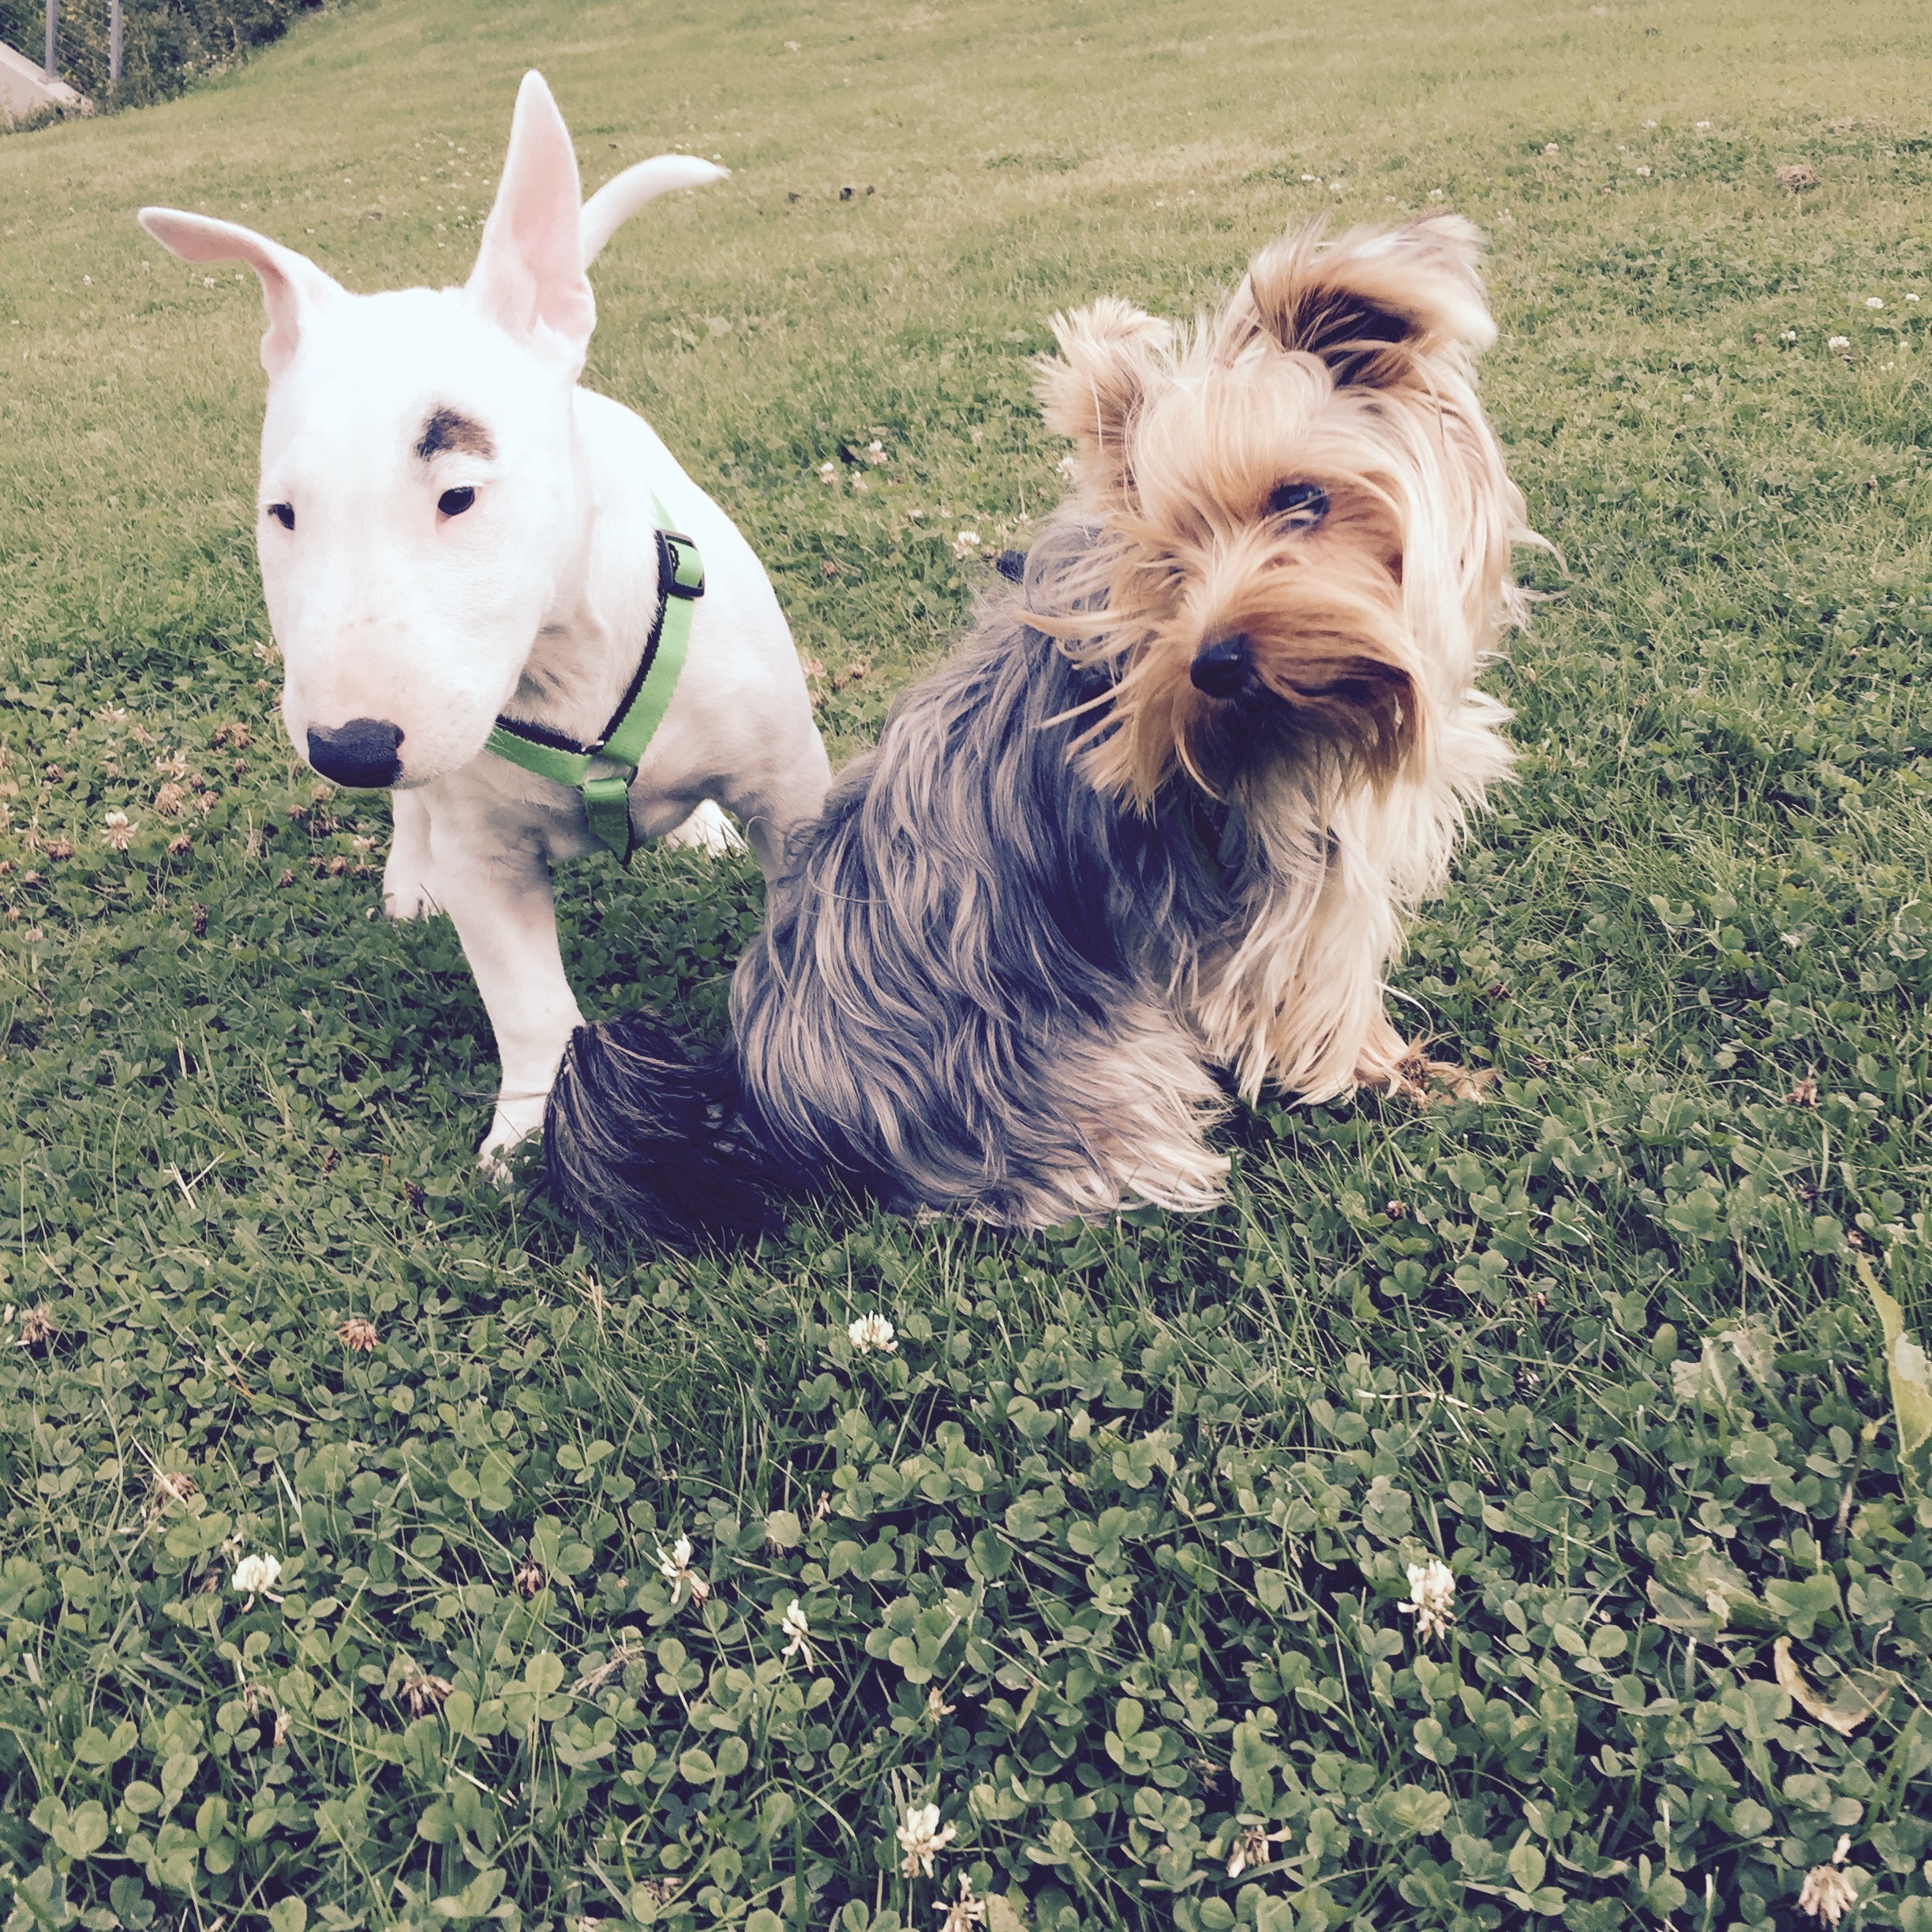
puppy, dog, pet, sitting, small, mammal, dogs, vertebrate, adorable, dog breed, terrier, doggy, cairn terrier, dog like mammal, west highland white terrier, vulnerable native breeds